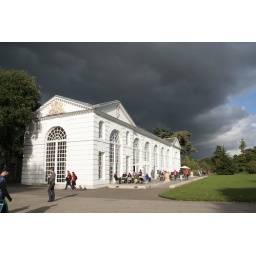
The contrast of the white building really brought out the darkness in the cloud. Very apocolyptic!